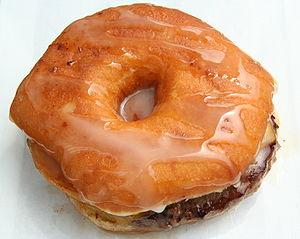
Un beignet hambourgeois 中文: 2010年明尼蘇達州奧姆斯特德郡集市所販售的甜甜圈漢堡
Un donut burger est un sandwich de type hamburger ou cheeseburger dans lequel les buns sont remplacés par des donut au sucre.